William II, Duke of Bavaria

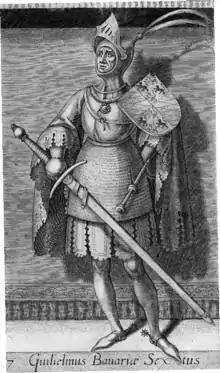
William VI

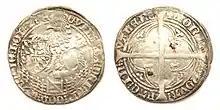
Holland, double groat or "Tuin", struck in Valenciennes under William

William II of Bavaria (5 April 1365—31 May 1417) was Duke of Bavaria-Straubing and count of Holland (listed as William VI), Hainaut (listed as William IV) and Zeeland. He ruled from 1404 until 1417, when he died from an infection caused by a dog bite.